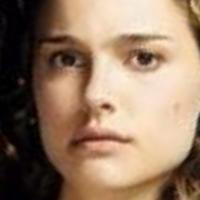
Age group: age 21-30